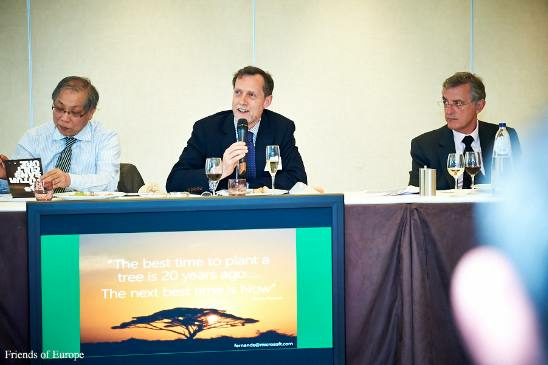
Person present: Yes